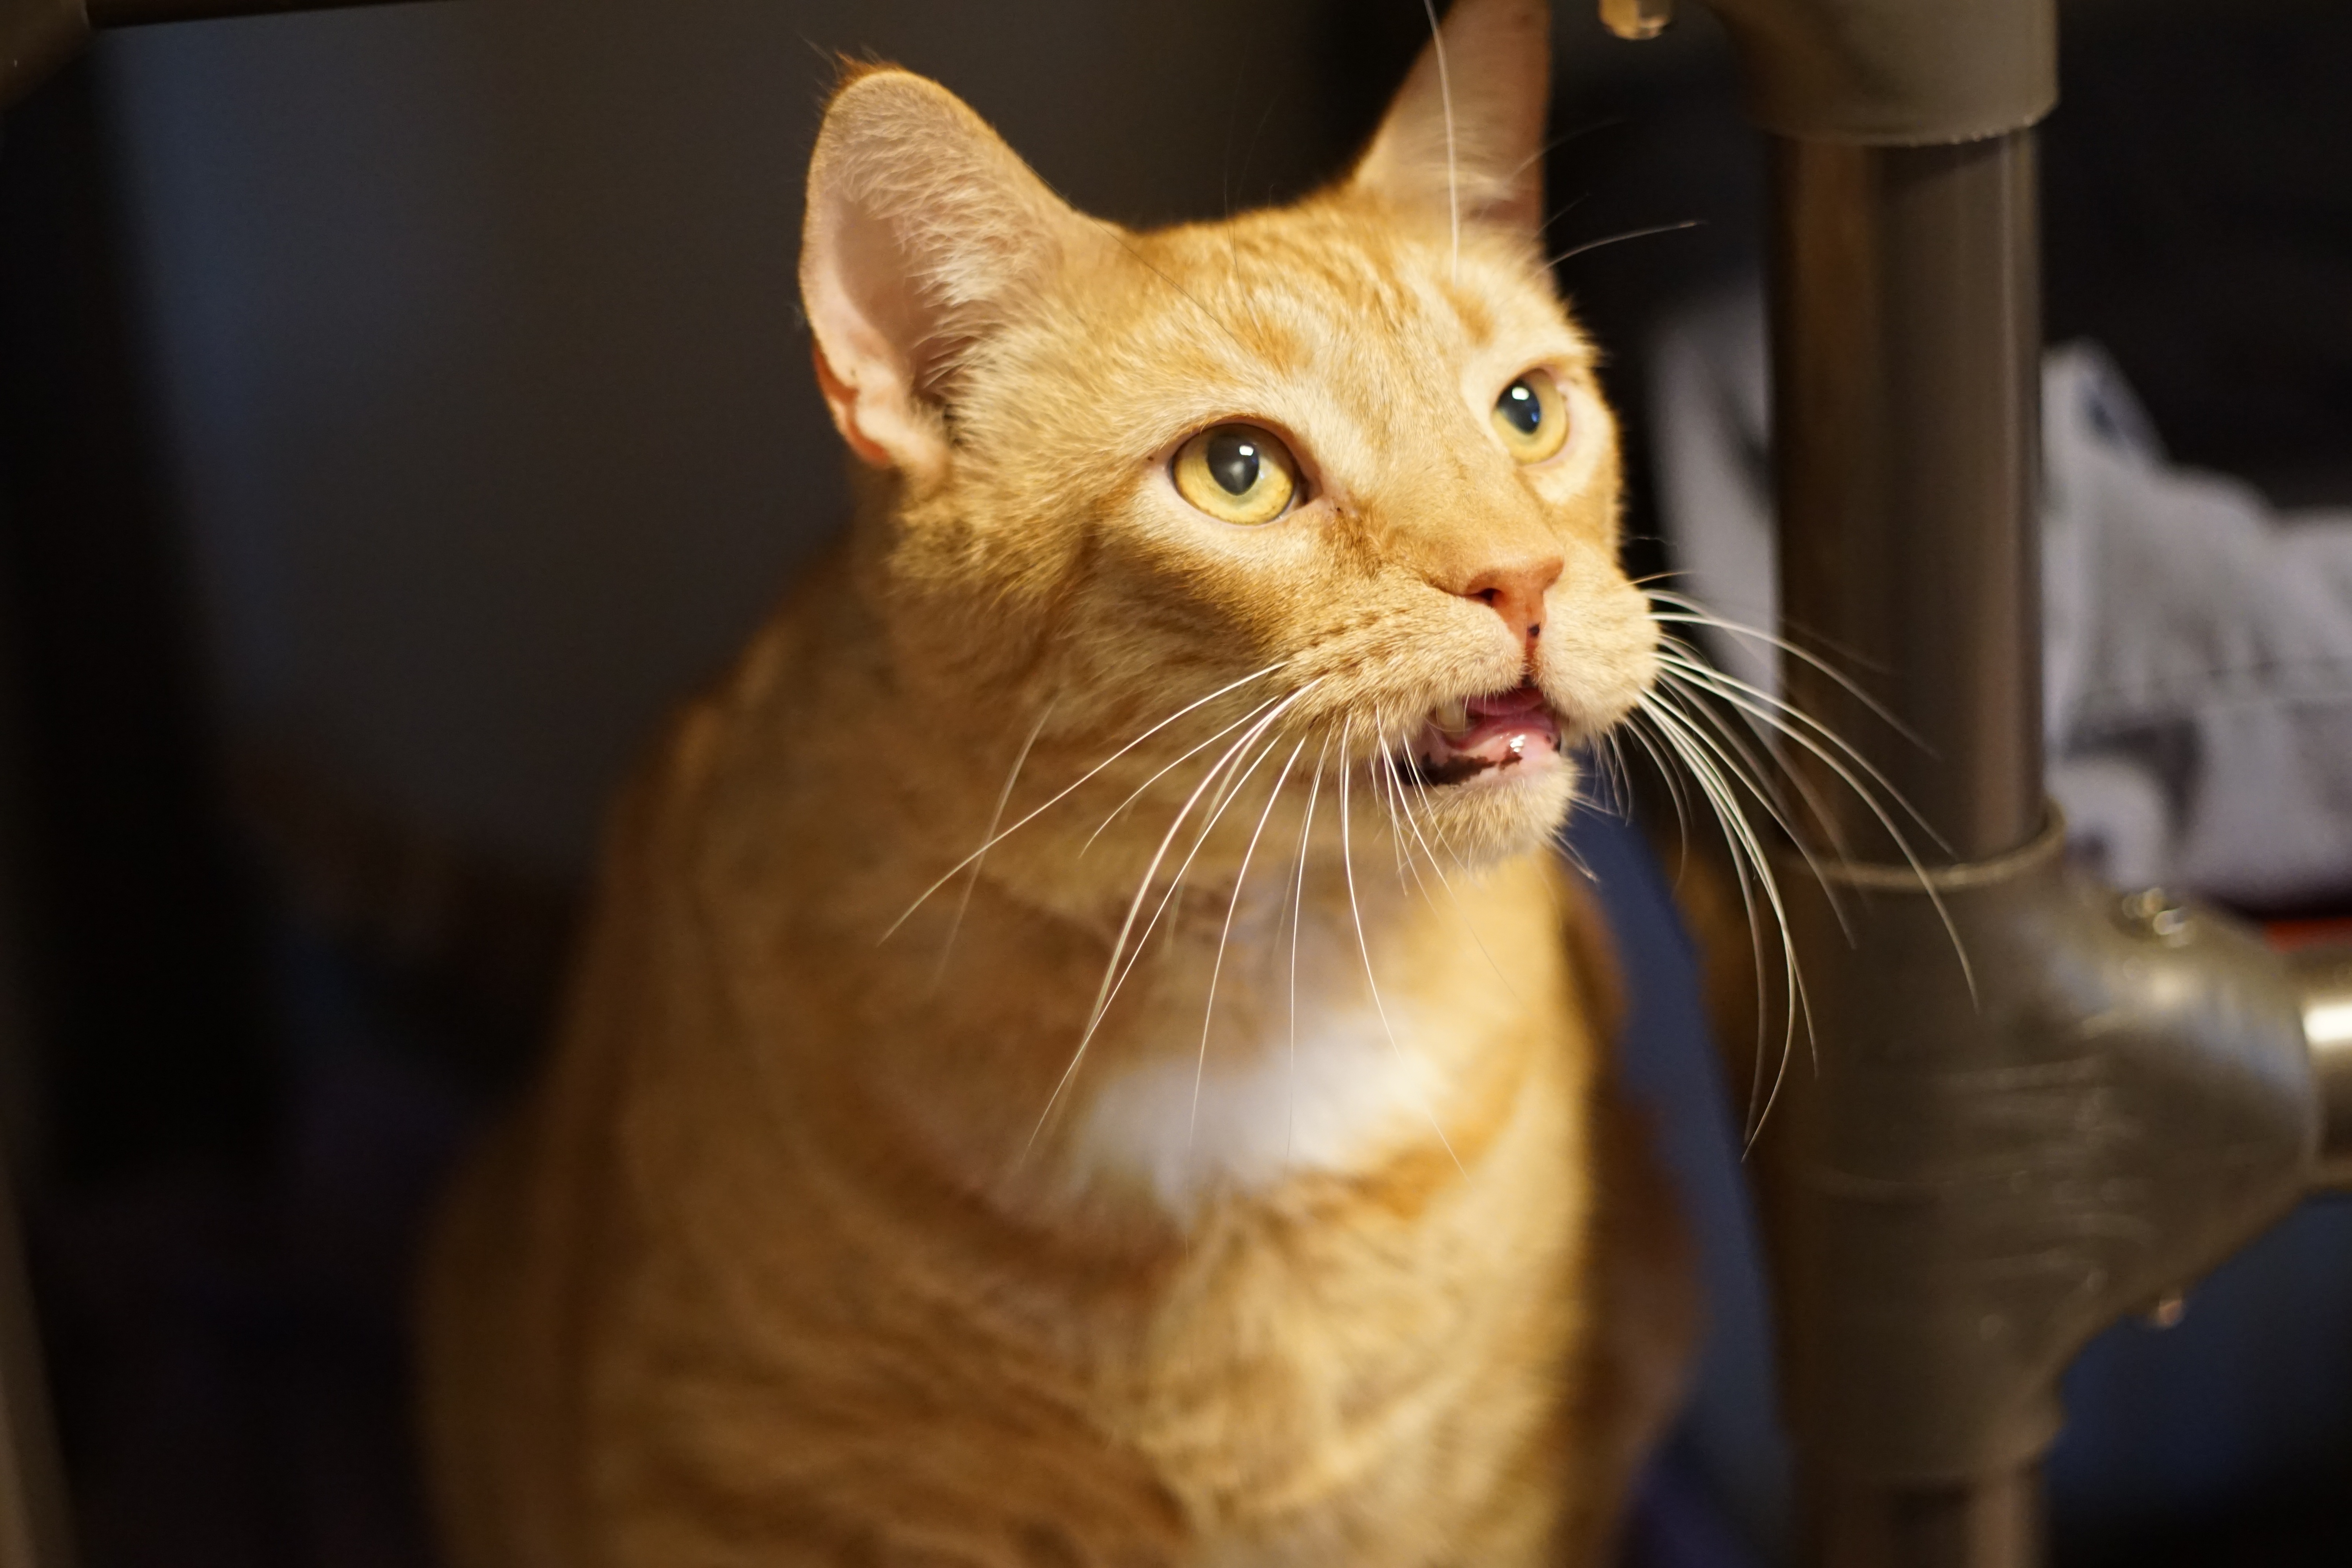
animal, pet, cat, feline, mammal, whiskers, vertebrate, angry, burmese, abyssinian, red fur, small to medium sized cats, cat like mammal, carnivoran, domestic short haired cat